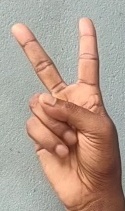
ASL sign: V